Charles H. Stonestreet

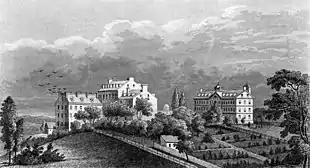
Georgetown College campus between 1848 and 1854

Stonestreet then became a professor and prefect at Georgetown. As the prefects were only slightly older than the students among whom they enforced discipline, Stonestreet complained that the students were so disobedient that discipline would sometimes come to mutual blows between the prefect and students, comparing himself to a "prizefighter." During this time, James Curley was working on establishing the Georgetown Astronomical Observatory. While working on acquiring all the instruments needed to outfit the building, he informed Stonestreet in the winter of 1841 that he would need to purchase a meridian circle. Stonestreet offered him the $2,000 that his mother had bequeathed to him, which Curley used to obtain the instrument and begin using the observatory. On one occasion, Stonestreet was accompanying a group of thirty students on their annual vacation to St. Inigoes, Maryland. En route, their stagecoach overturned due to a reckless driver. All the passengers suffered only minor injuries, except Stonestreet, who was badly injured and sent back to Georgetown.